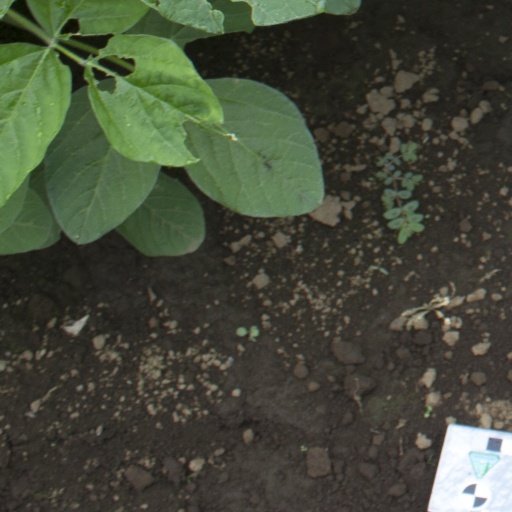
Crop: soybean